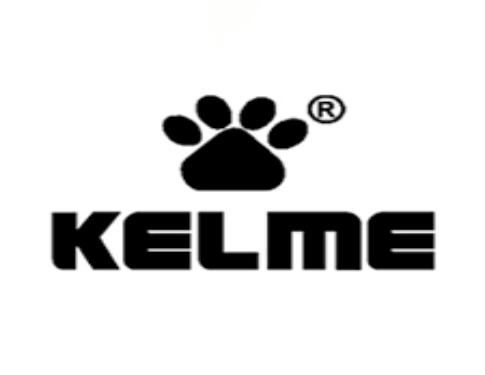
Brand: Kelme
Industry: Sports